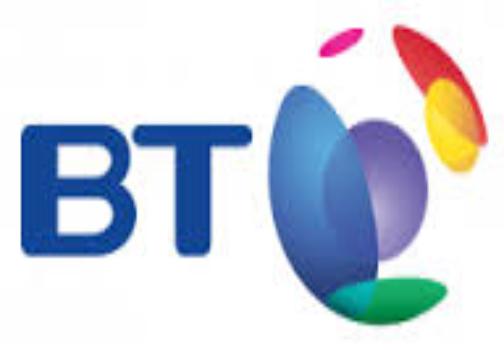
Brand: BT Conferencing
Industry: Others